Mannheim-Käfertal–Heddesheim railway

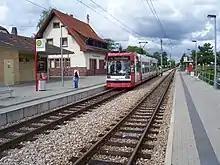
Verkehrsbetriebe Ludwigshafen set running as line 4 in Wallstadt station

The "MVG 2000" concept, which led to big changes for the OEG, was implemented in 1995. The line to Heddesheim became part of a tram line of the former MVG and "Verkehrsbetriebe Ludwigshafen GmbH" (VBL). After that, tram line 4 replaced the OEG service and ran continuously from Heddesheim to Ludwigshafen-Oggersheim and Bad Dürkheim.